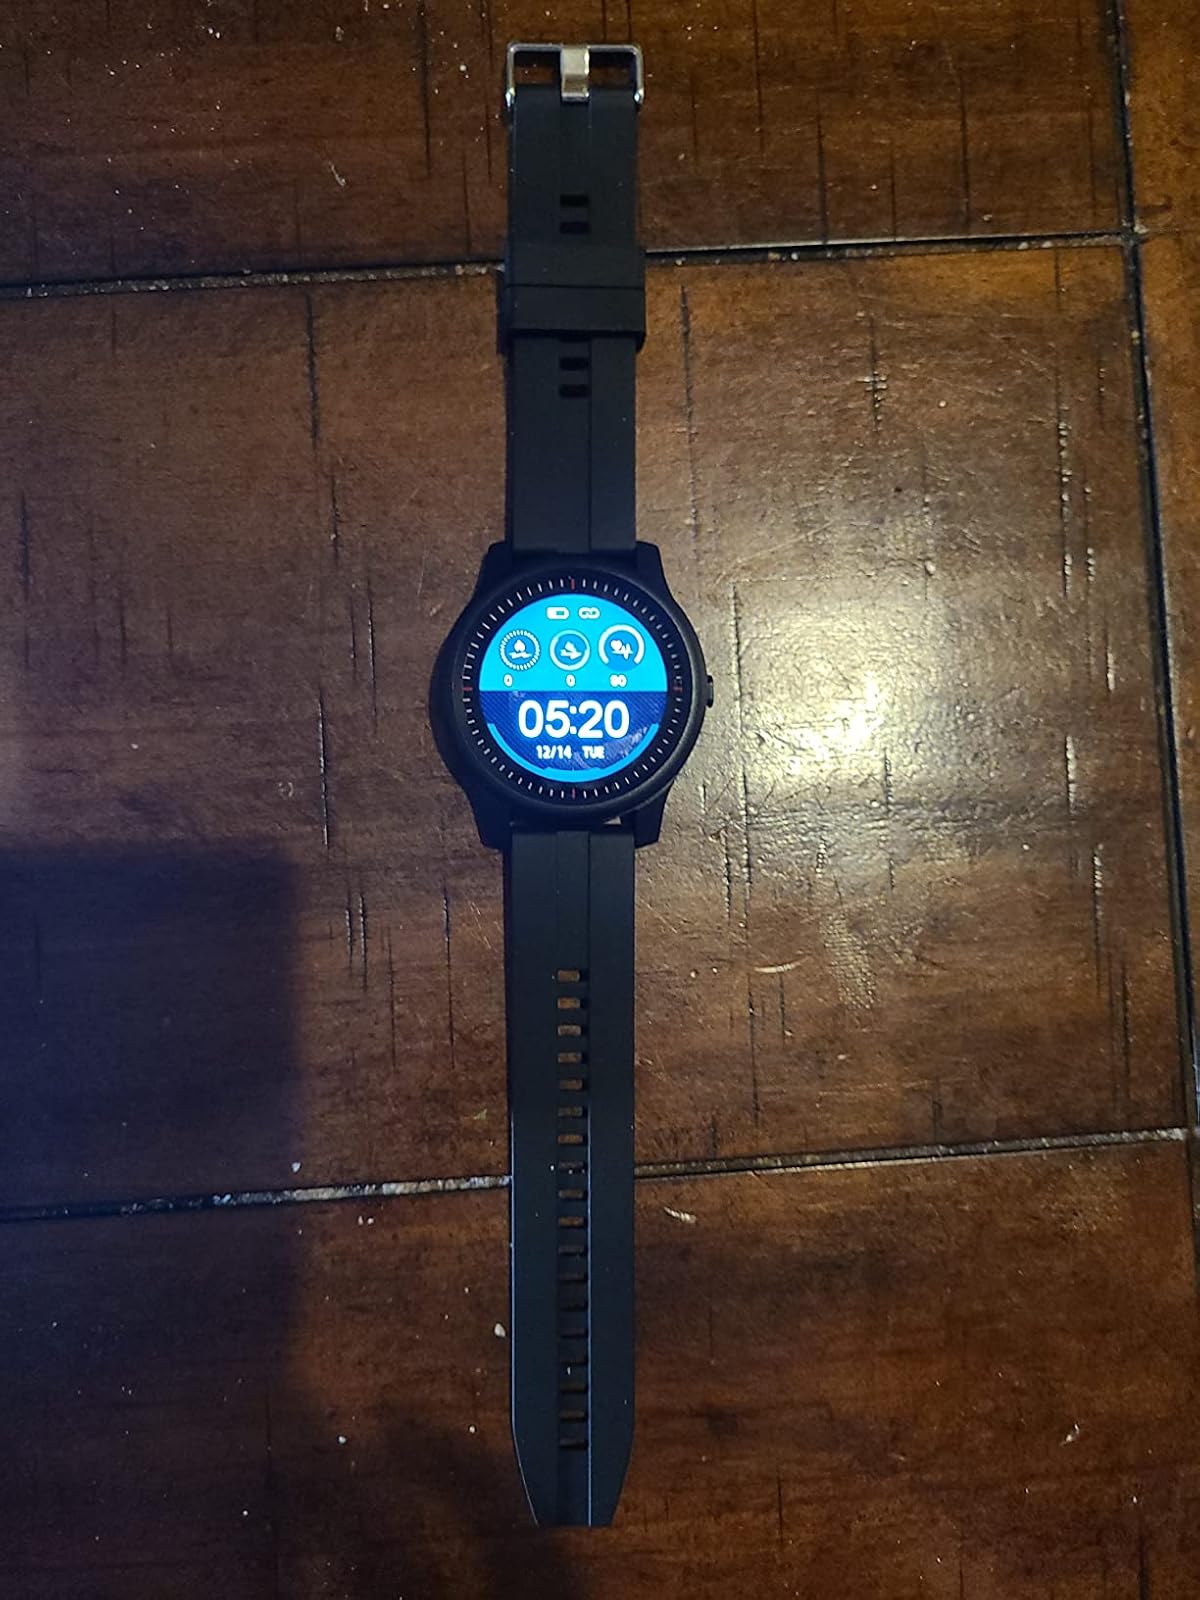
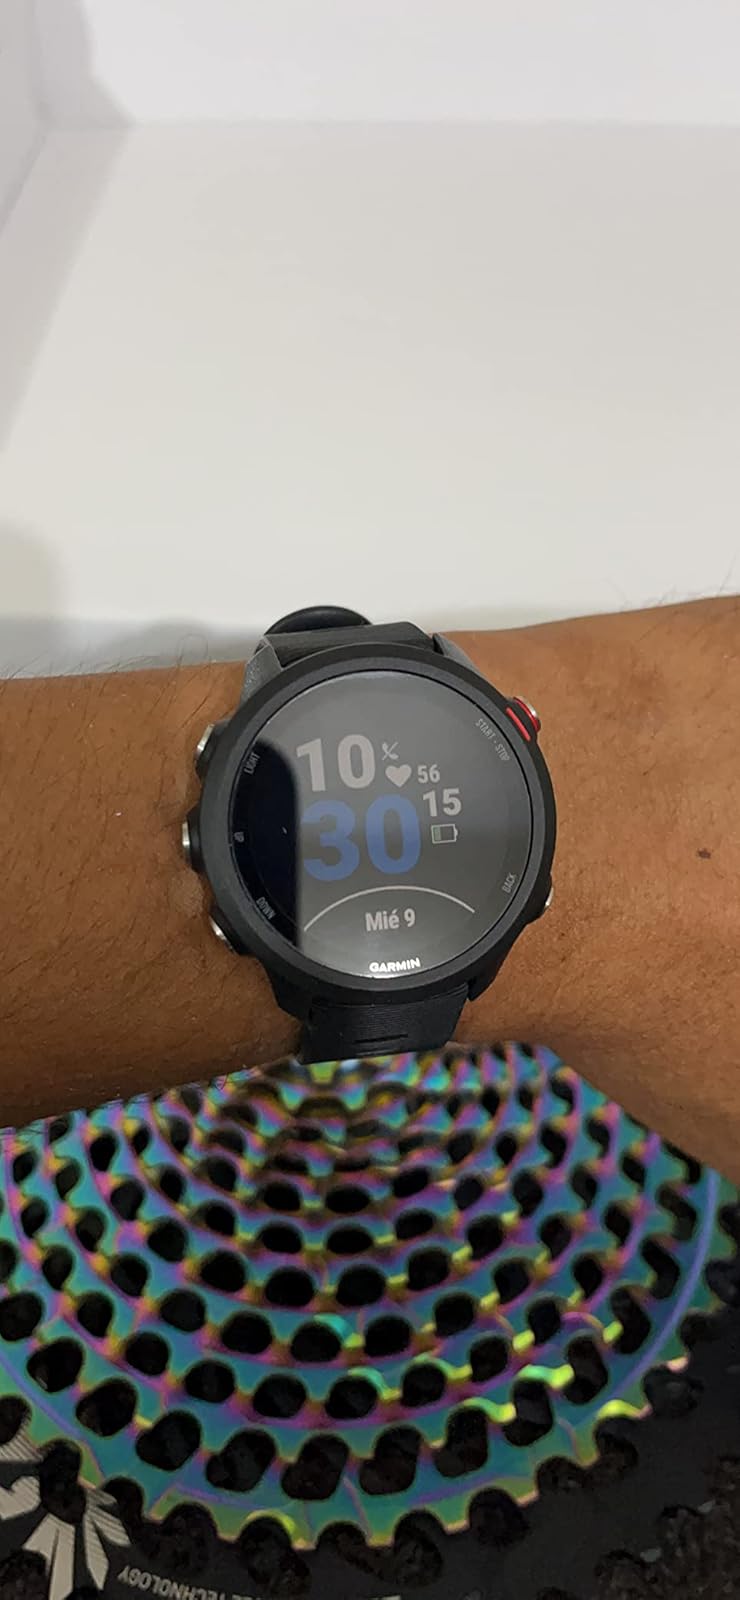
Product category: smartwatch
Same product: no